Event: Nepal Earthquake
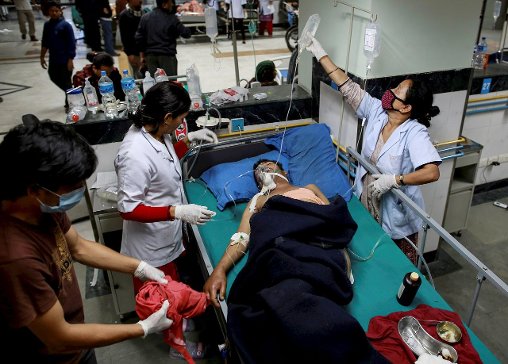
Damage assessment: no_damage